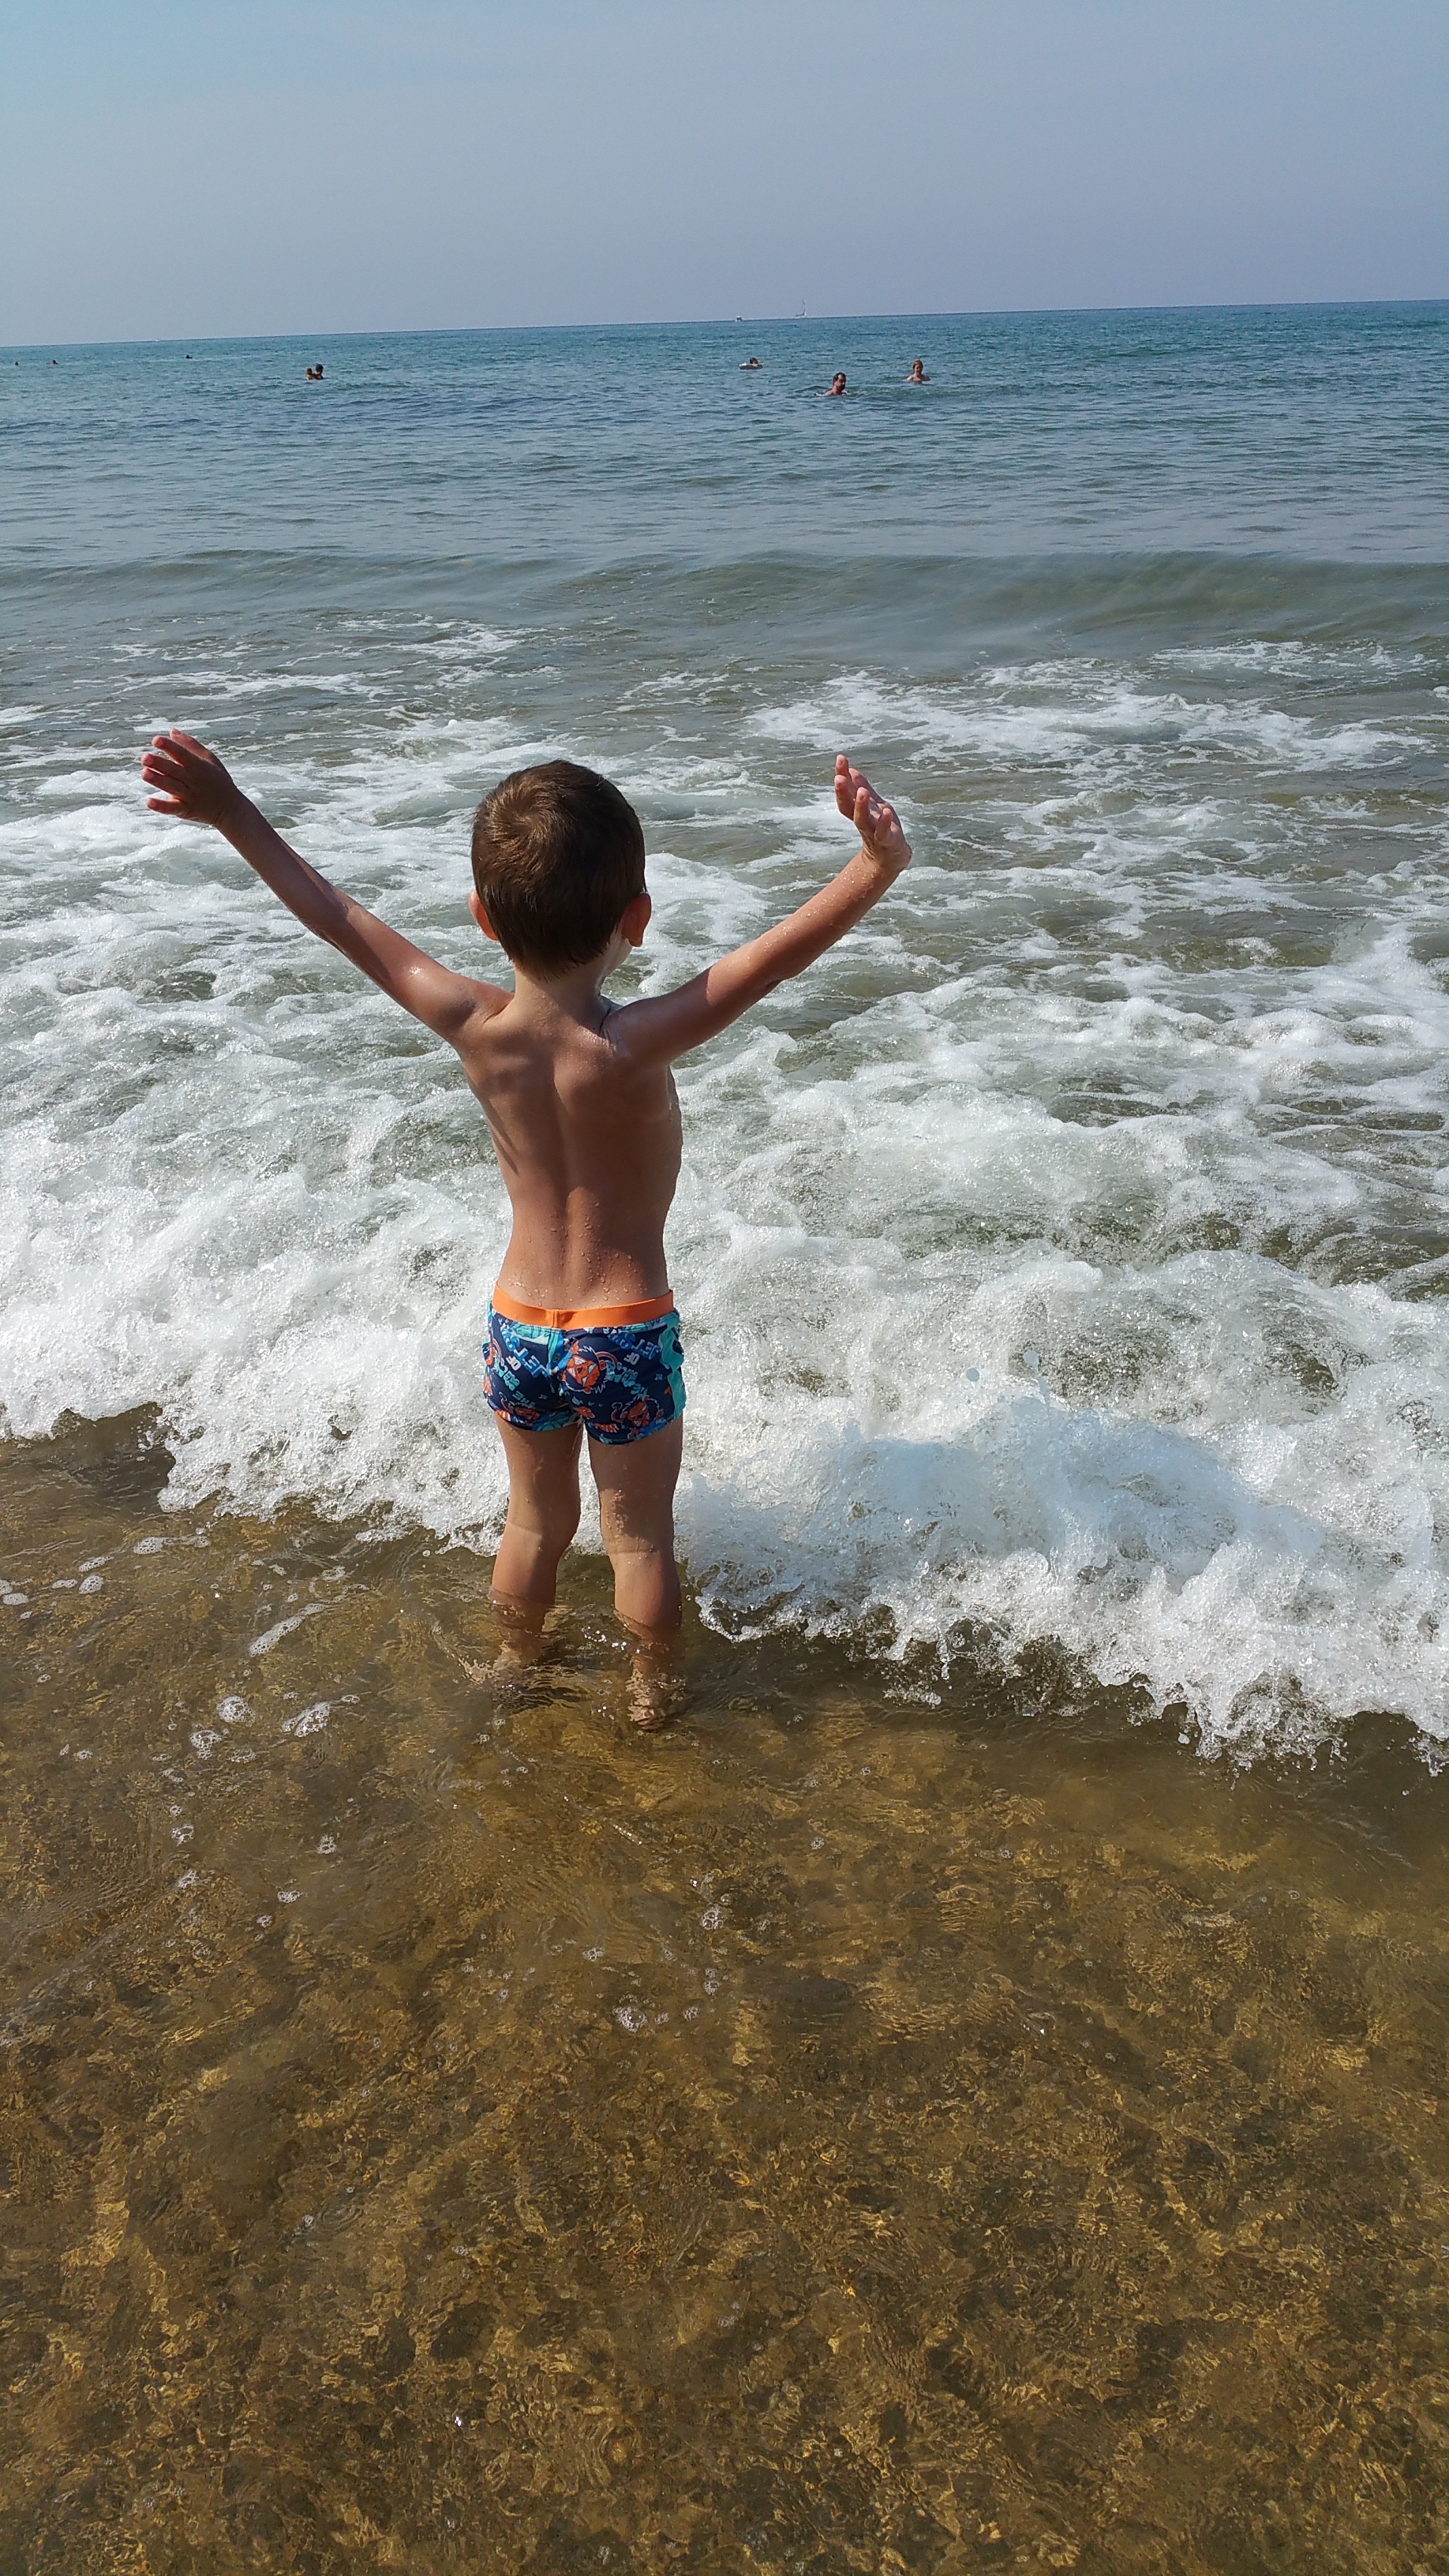
beach, sea, coast, water, sand, ocean, sun, play, shore, wave, summer, vacation, holiday, child, body of water, holidays, hot, costa, bimbo, wind wave, waves circeo